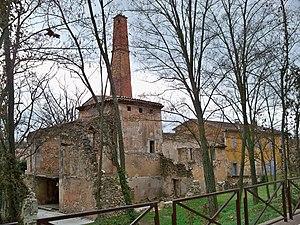
Tuilerie du hameau des Chênes, Commune d'Apt, Vaucluse, France
La faïence du pays d'Apt s'est développée à partir du XVIIIᵉ siècle dans le pays d'Apt. Sa production est liée à l'abondance de ses argiles et terres d'ocre. Leur utilisation, dès l'Antiquité, permit de développer une production de tuiles, briques et carreaux qui perdure encore de nos jours. La réputation de la faïence du pays d'Apt est due à la technique des terres de couleur mêlées ou jaspées qui composent un dessin dans toute l'épaisseur de la pâte. À cela s'ajoute un style baroque, où les aiguières, écuelles et pots à tabac sont rehaussés de décors monochromes de feuillages, de fruits et de petites figurines d’inspiration Louis XVI.